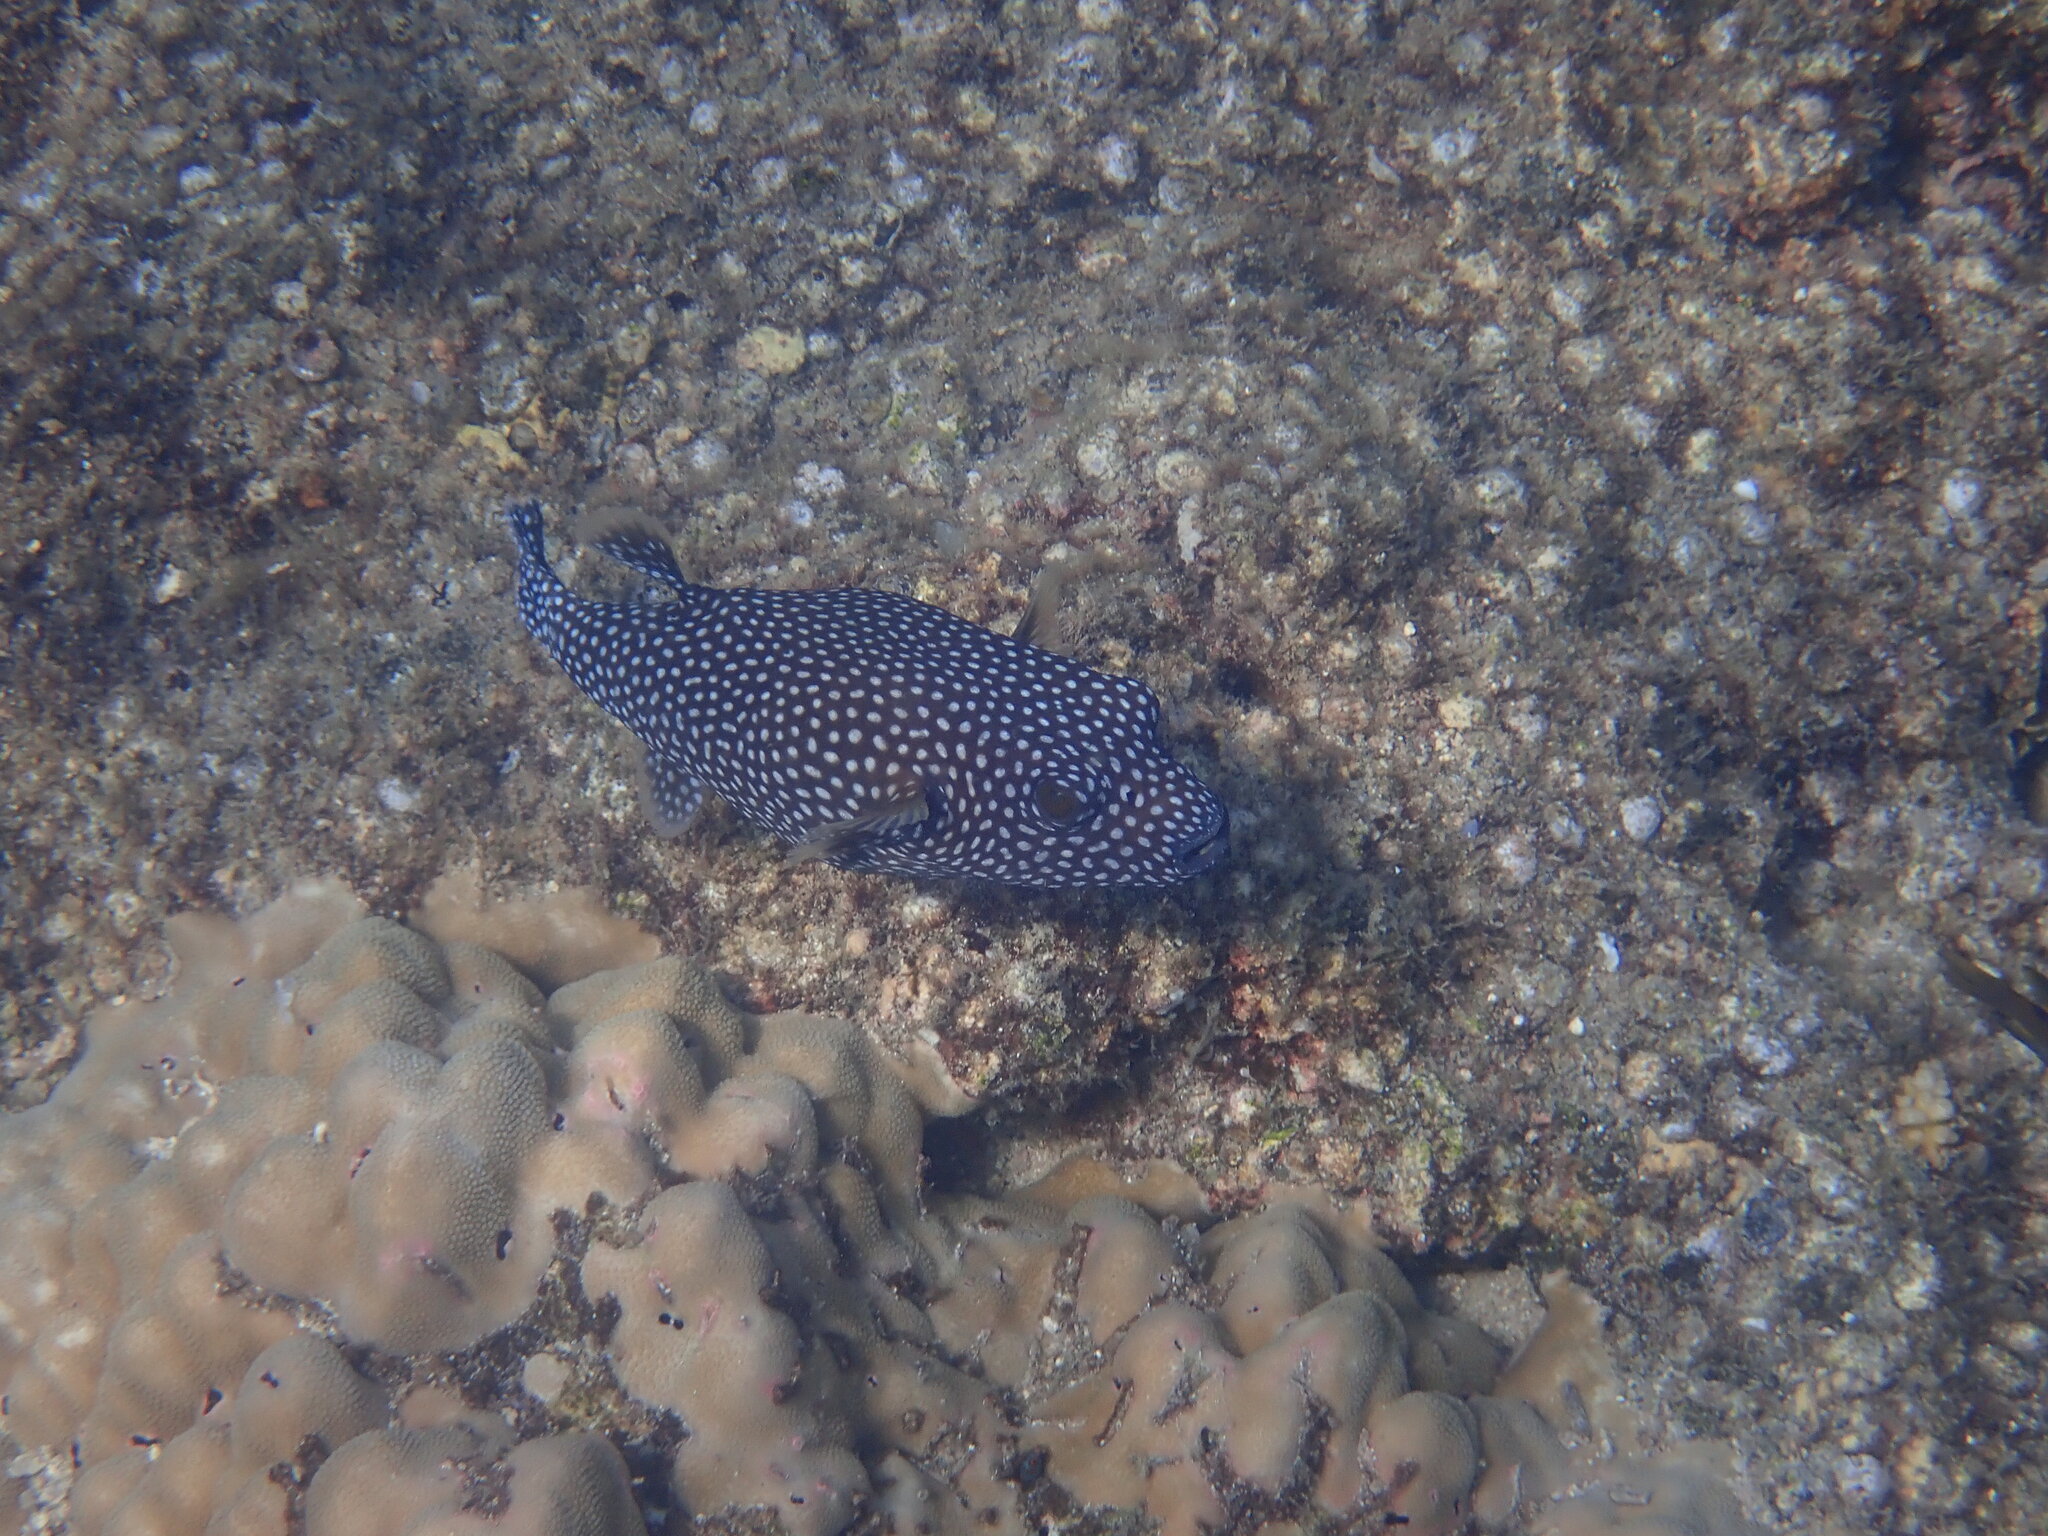
Arothron meleagris (Guineafowl Puffer)